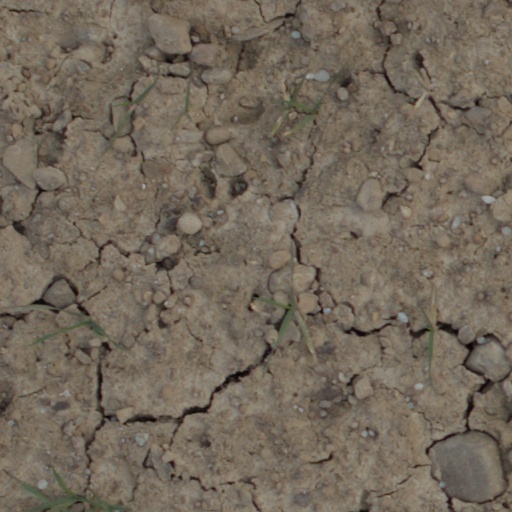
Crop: wheat